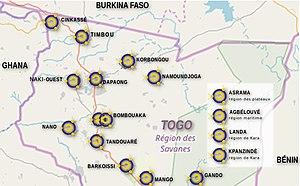
Carte du Togo des salles informatiques dotées d’ordinateurs de réemploi sous Emmabuntüs équipée par YovoTogo, JUMP Lab'Orione et Emmabuntüs de 2015 à 2018
YovoTogo est une association de solidarité internationale, qui vient en aide aux enfants handicapés, et aux structures éducatives dans la Région des savanes au nord Togo.